Japanese cuisine

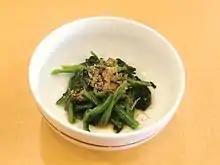
Japanese boiled spinach salad ("ohitashi")

As Japan is an island nation surrounded by an ocean, its people have always taken advantage of the abundant seafood supply. It is the opinion of some food scholars that the Japanese diet always relied mainly on "grains with vegetables or seaweeds as main, with poultry secondary, and red meat in slight amounts" even before the advent of Buddhism which placed an even stronger taboo. The eating of was spoken of as taboo, unclean or something to be avoided by personal choice through the Edo period. The consumption of whale and terrapin meat were not forbidden under this definition. Despite this, the consumption of red meat did not completely disappear in Japan. Eating wild game—as opposed to domesticated livestock—was tolerated; in particular, trapped hare was counted using the measure word , a term normally reserved for birds.